Wishing Stairs

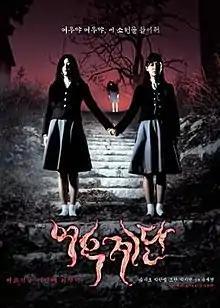
Theatrical release poster

Wishing Stairs ( also known as Whispering Corridors 3: Wishing Stairs) is a 2003 South Korean horror film. It is the third installment of the "Whispering Corridors" film series set in girls high schools, but, as with all films in the series, is unrelated to the others; apart from a song being sung in one scene that is a pivotal plot point in "Voice".